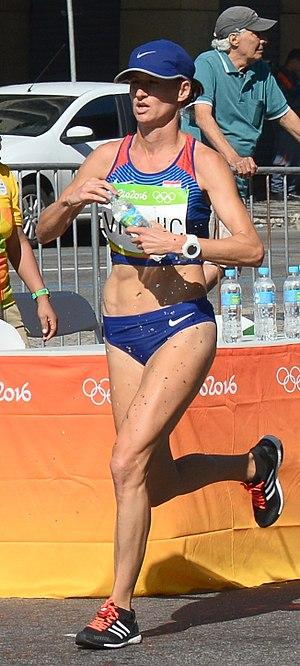
Passage du marathon des jeux olympiques de Rio 2016 dans le centre de Rio